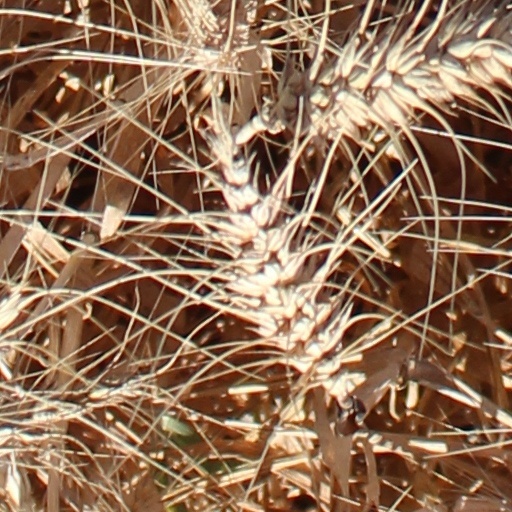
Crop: wheat